Nick O'Leary

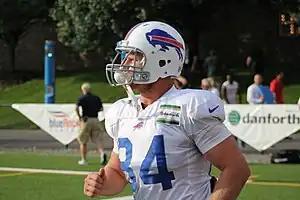
O'Leary with the Buffalo Bills in 2015

Nicklaus O'Leary (born August 31, 1992) is an American former professional football player who was a tight end in the National Football League (NFL). He played college football for the Florida State Seminoles, earning consensus All-American honors in 2014. He was selected by the Buffalo Bills in the sixth round of the 2015 NFL draft.